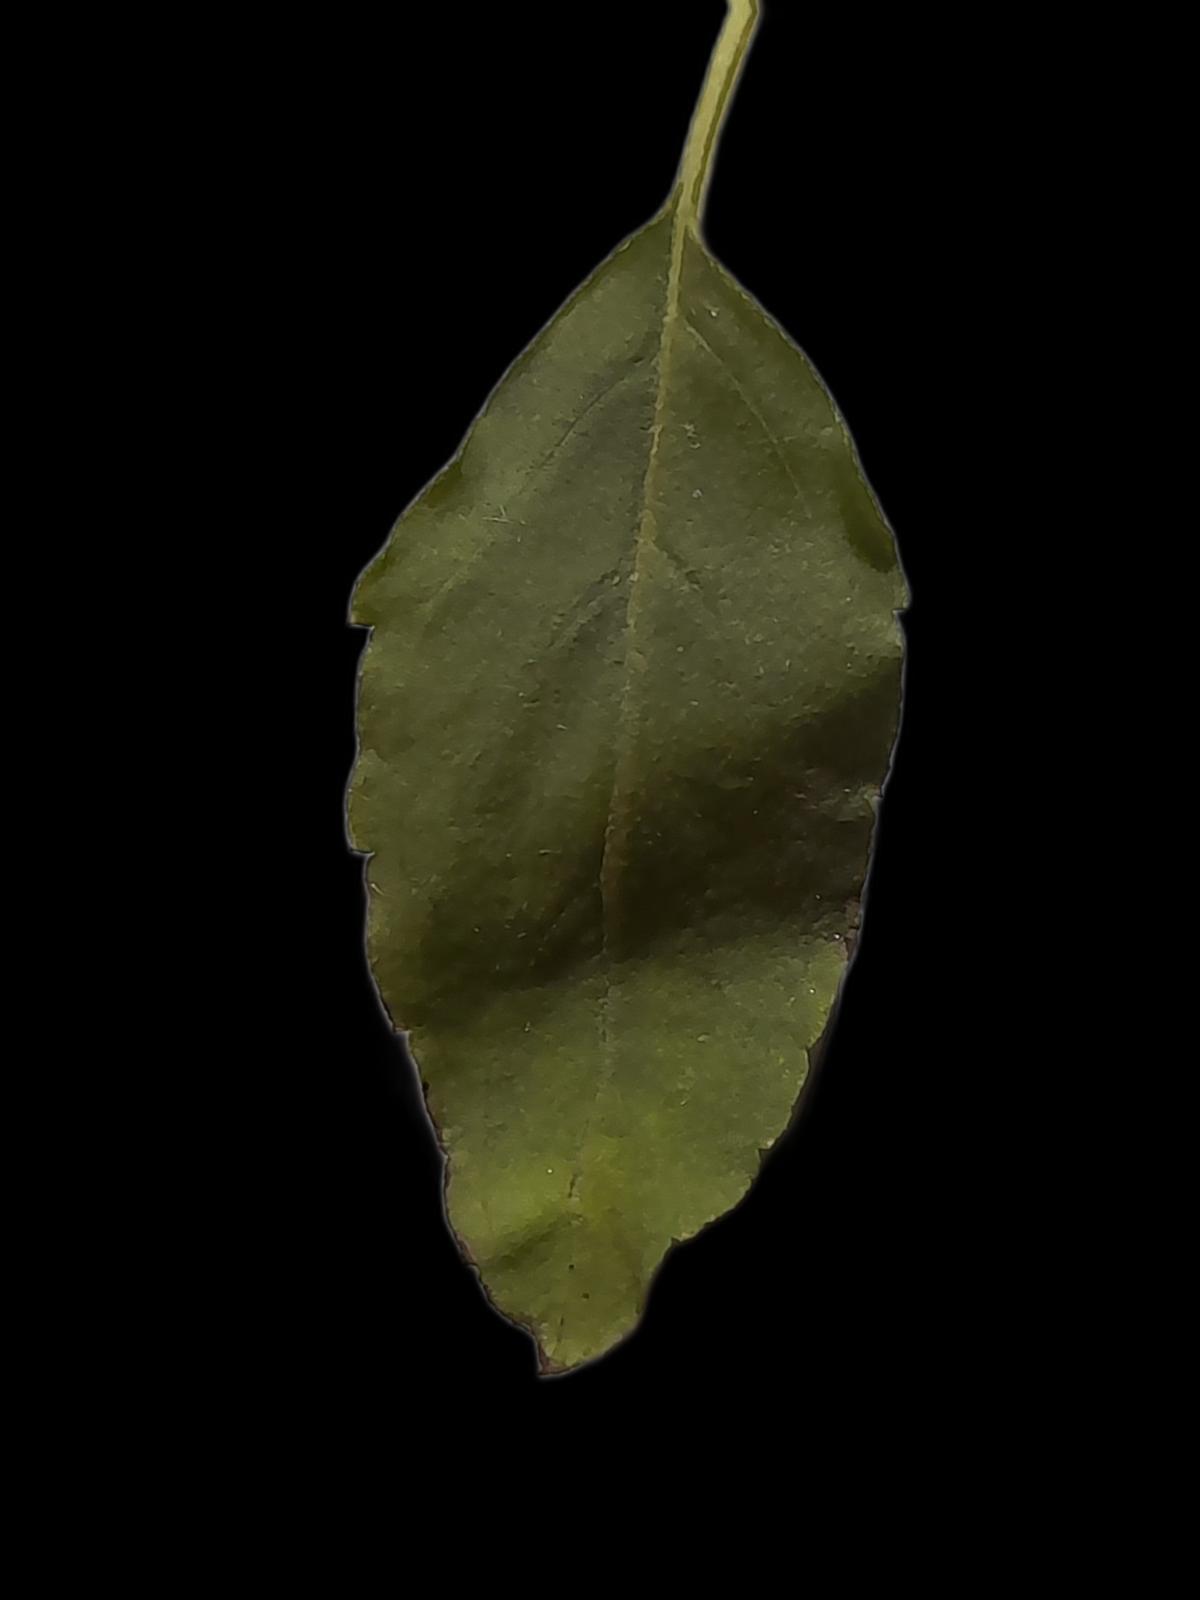
Plant: Tulsi